Dakota Kai

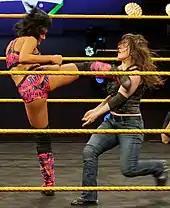
Kai (left) during her match with Nikki Cross in 2018

After Impact Pro Wrestling returned after a few months from folding in mid-2013, all the previous title holders were stripped of their championships. Evie made her debut for the all-female American promotion Shimmer Women Athletes at "Volume 53" on 6 April 2013, participating in a five-way match which she lost to Christina Von Eerie and also included Yuu Yamagata, Kalamity, and Rhia O'Reilly. At "Volume 54", Evie defeated Kimber Lee to pick up her first win for the promotion, but she was defeated by Mia Yim the next day at "Volume 56". On 19 April 2013, Evie made her debut for Shine Wrestling at "Shine 9", in a losing effort against Mercedes Martinez. Evie won the IPW New Zealand Women's Championship back in December 2013 and aligned herself with a new heel faction called 'The Investment'.